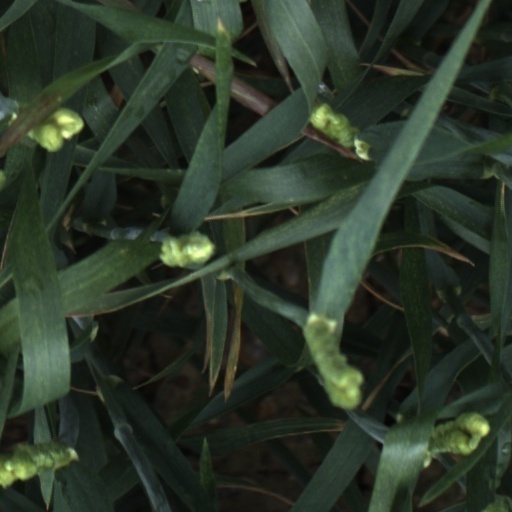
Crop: wheat